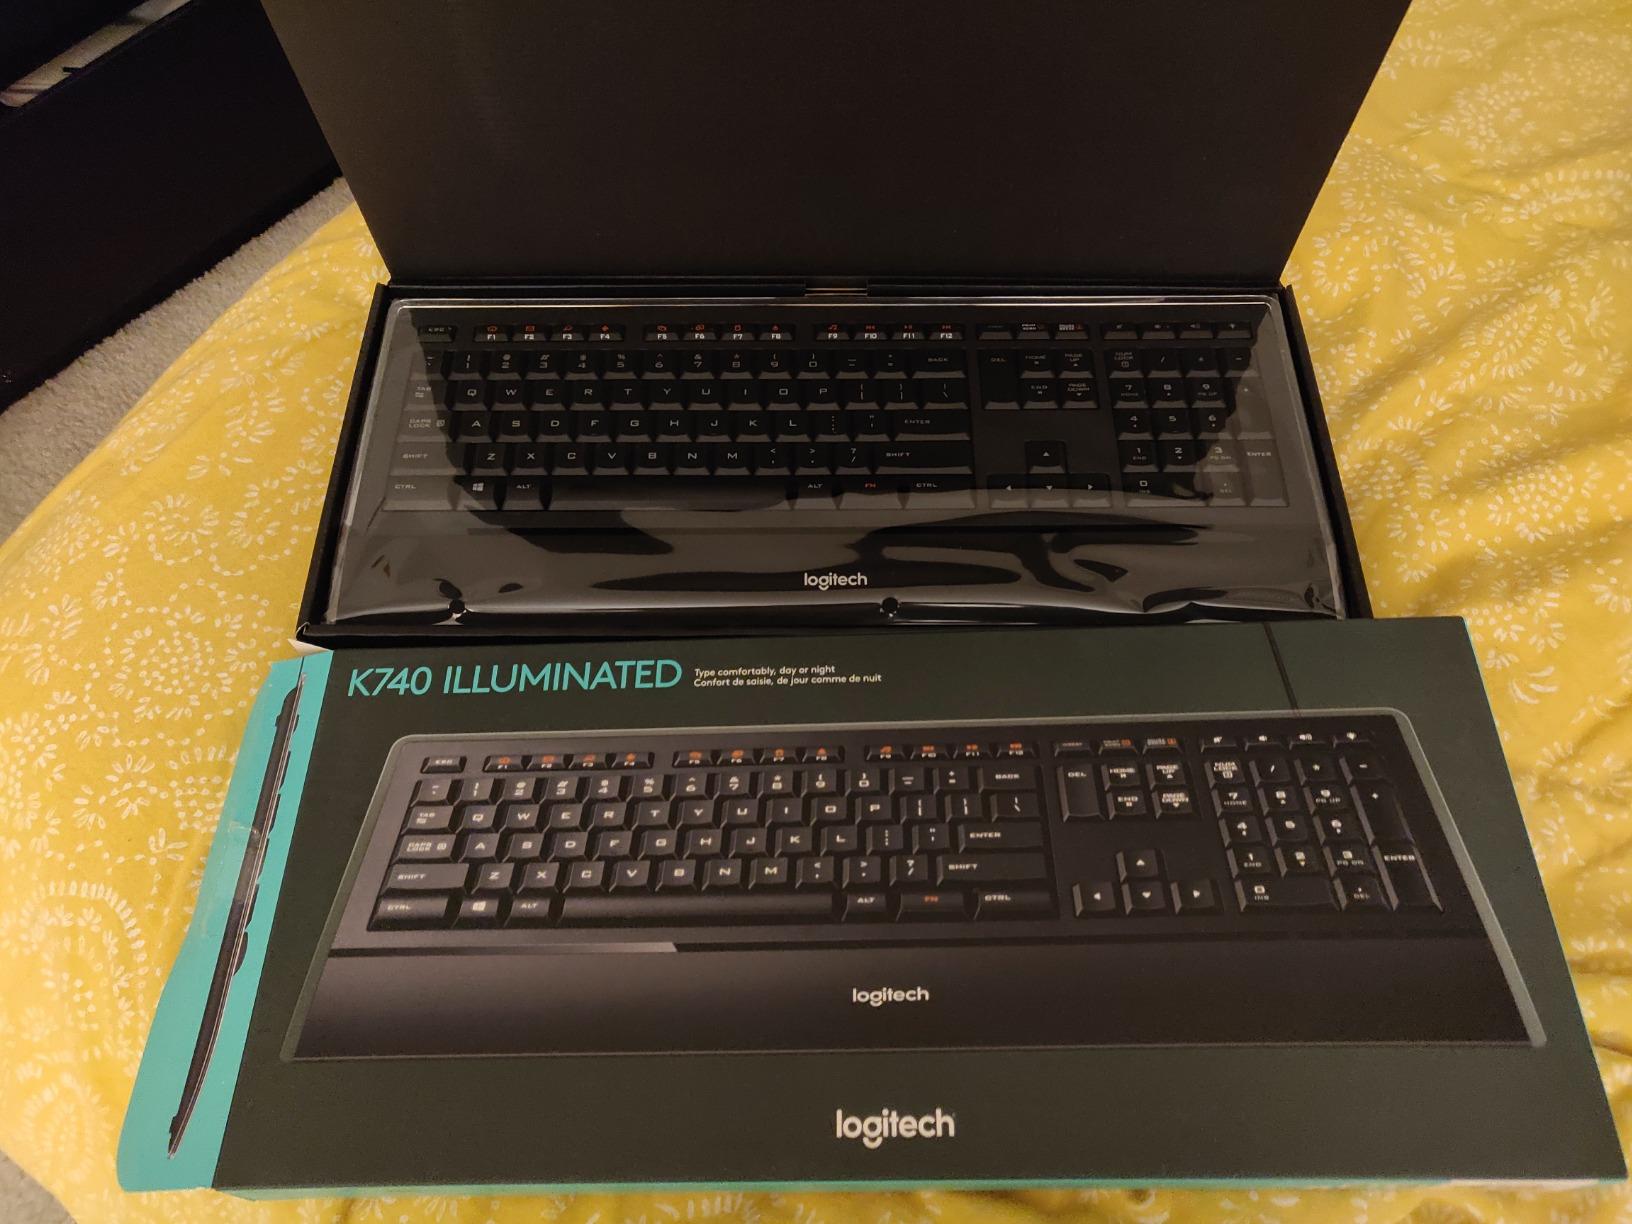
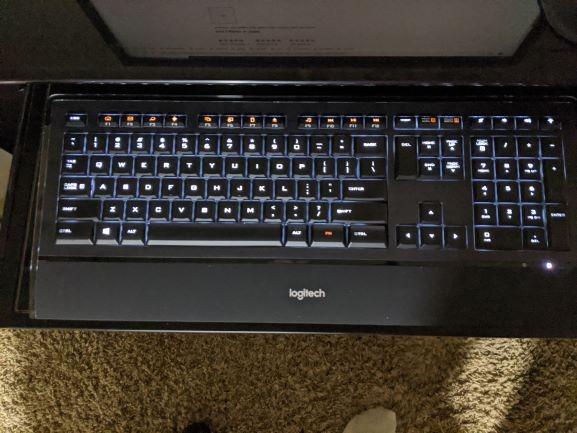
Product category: keyboard
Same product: yes